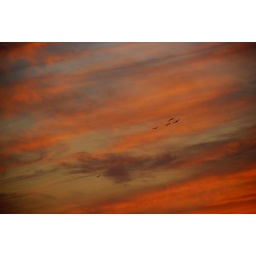
Canadian geese flying down the river are silhouetted against the orange clouds of the sunset. Taken from the Levee in Marietta Ohio